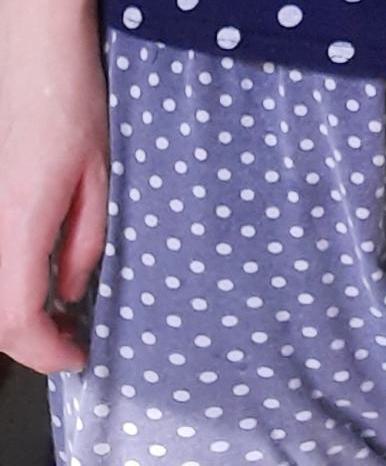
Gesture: no_gesture